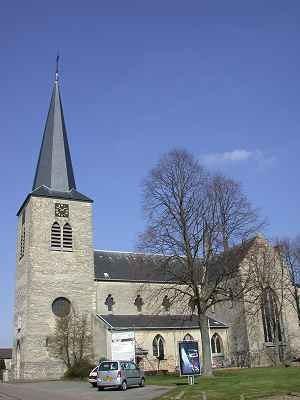
Berg est un village néerlandais dans la commune de Fauquemont-sur-Gueule, dans la province du Limbourg néerlandais. En 2008, Berg comptait 3 563 habitants.